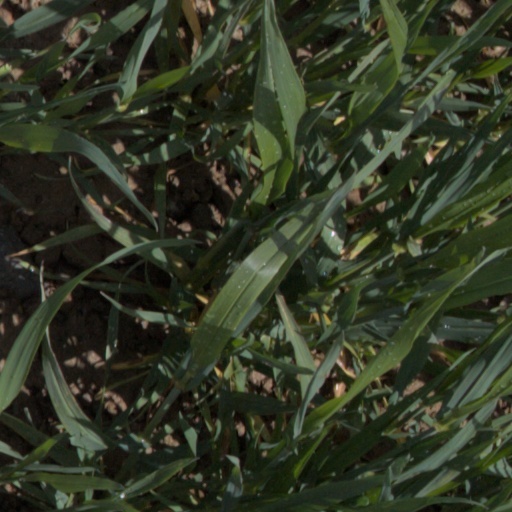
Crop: wheat